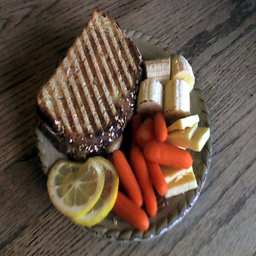
there is a plate with different food and vegetables on it
Lunch plate with grilled sandwich, carrots, cheese, bananas, and lemon.
a close up of food on a plate with carrots
a plate full of some vegetables and toast on it
A plate with toast and an assortment of fruits and vegetables